Twista

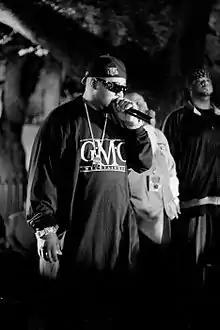
Twista in 2008

Twista's album "The Day After" was released in 2005. It featured the hit singles "Girl Tonite" (featuring Trey Songz), "Hit the Floor" (featuring Pitbull), and "So Lonely" (featuring Mariah Carey). His next album, "Adrenaline Rush 2007", was released in 2007. Also in 2007, Pitbull released the song "Candyman" featuring Twista off the album "The Boatlift". Its singles were "Give It Up" (featuring Pharrell) and "Creep Fast" (featuring T-Pain). This album sold poorly compared to Twista's earlier albums. Twista appeared on the single "Hell No (Leave Home)" from Monica's 2006 album "The Makings of Me". In 2008, Twista launched a new record label called Get Money Gang Entertainment and the album "Category F5" with the hit, "Wetter". In 2009, Twista appeared on the single "Legendary" with fellow Chicago rappers AK-47 of Do or Die and Saurus and Bones.